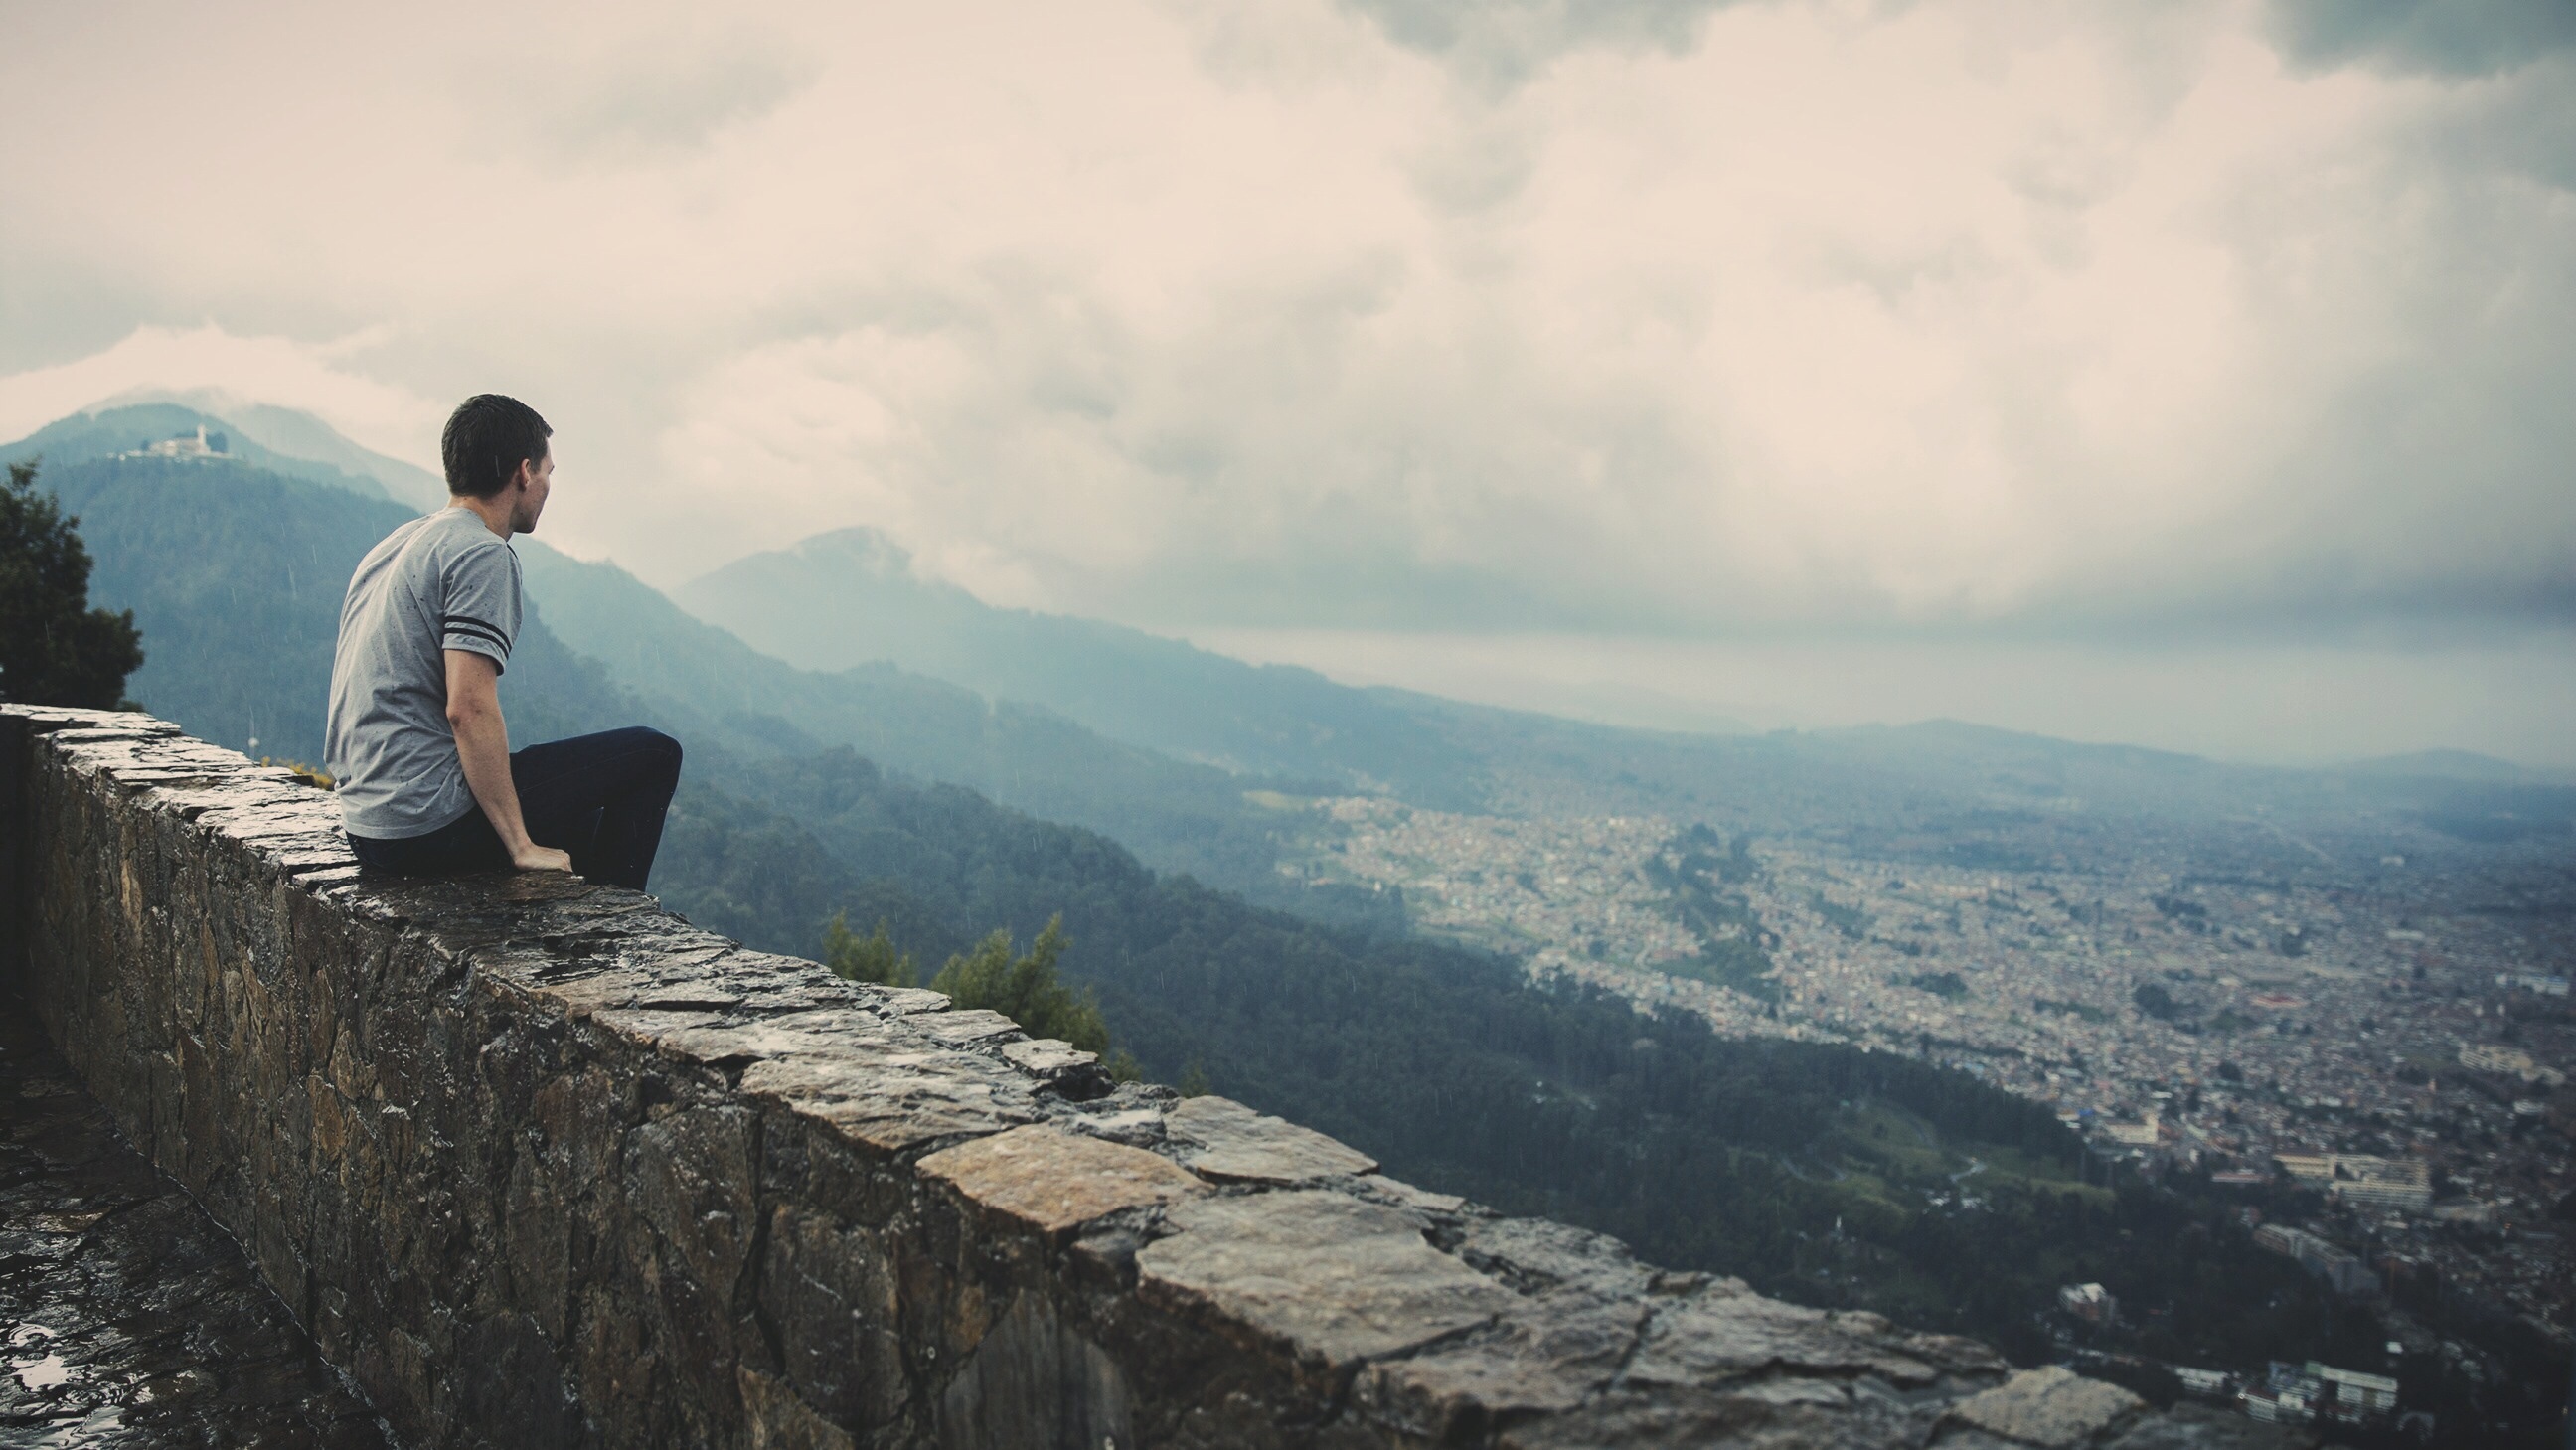
man, wilderness, walking, person, mountain, cloud, sunlight, hill, adventure, wall, mountain range, sitting, extreme sport, ridge, summit, mountaineering, alps, overview, top, landform, atmospheric phenomenon, mountainous landforms